Pellston Regional Airport

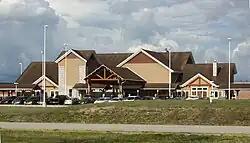
Terminal building

Pellston Regional Airport , also known as Pellston Regional Airport of Emmet County, is a public airport located northwest of the central business district of Pellston, a village in Emmet County, Michigan, United States. It is included in the Federal Aviation Administration (FAA) National Plan of Integrated Airport Systems for 2017–2021, in which it is categorized as a non-hub primary commercial service facility.